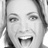
Emotion: surprise